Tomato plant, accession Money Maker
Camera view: horizontal (90 deg, fisheye); turntable rotation: 270 degrees
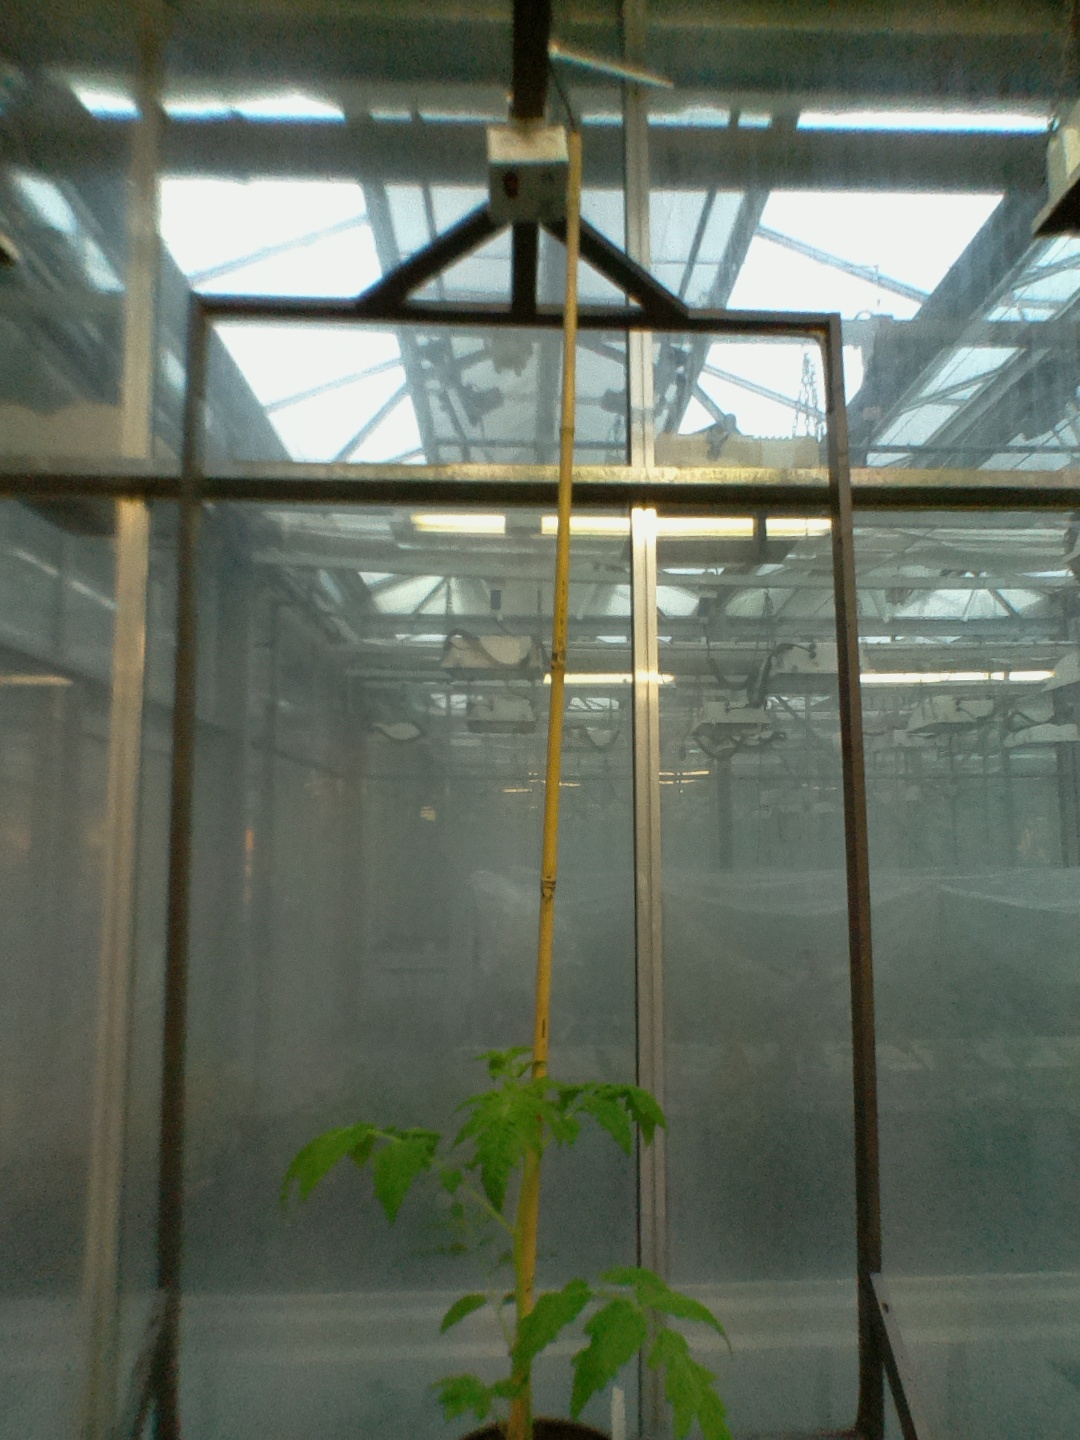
BBCH growth stage 14: 8 of true leaves visible